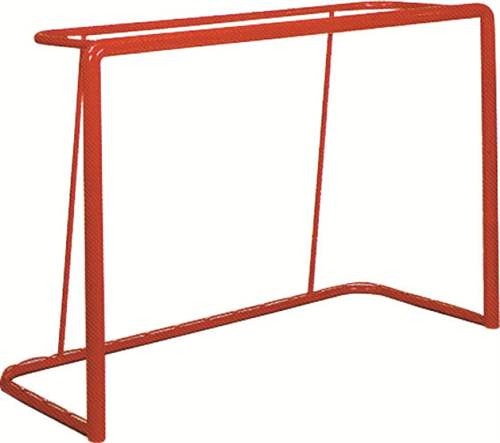
Broomball Goal
Broomball Goal Broomball goal regular size. Made of galvanized steel 2 3/8"od. Powder painted in red. Price for the pair. Official size 72" x 96"h x 30" d Detailed specifications of broomball goal Red powder painted Price for pair Dimension: 72" x 96"H x 30"D Material: Galvanized steel
Brand: Giantmart.com
Category: Sporting Goods > Athletics > Broomball Equipment > Broomball Goals